Hunter Abbott

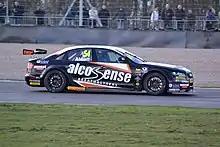
Abbott driving the Rob Austin Racing Audi A4 at Donington Park during the 2014 British Touring Car Championship season.

Abbott announced that he was making the switch to touring car racing, entering the British Touring Car Championship with his previous GT team Rob Austin Racing. He entered the 2014 British Touring Car Championship season with Rob Austin Racing, driving a NGTC Audi A4. Abbott scored points on his debut, securing a single point by finishing 15th during race 3 at Brands Hatch. He featured in the top 10 at several races and was top Rookie in the Jack Sears Trophy with 96 overtakes, awarded to the driver who overtook the most cars during the season.